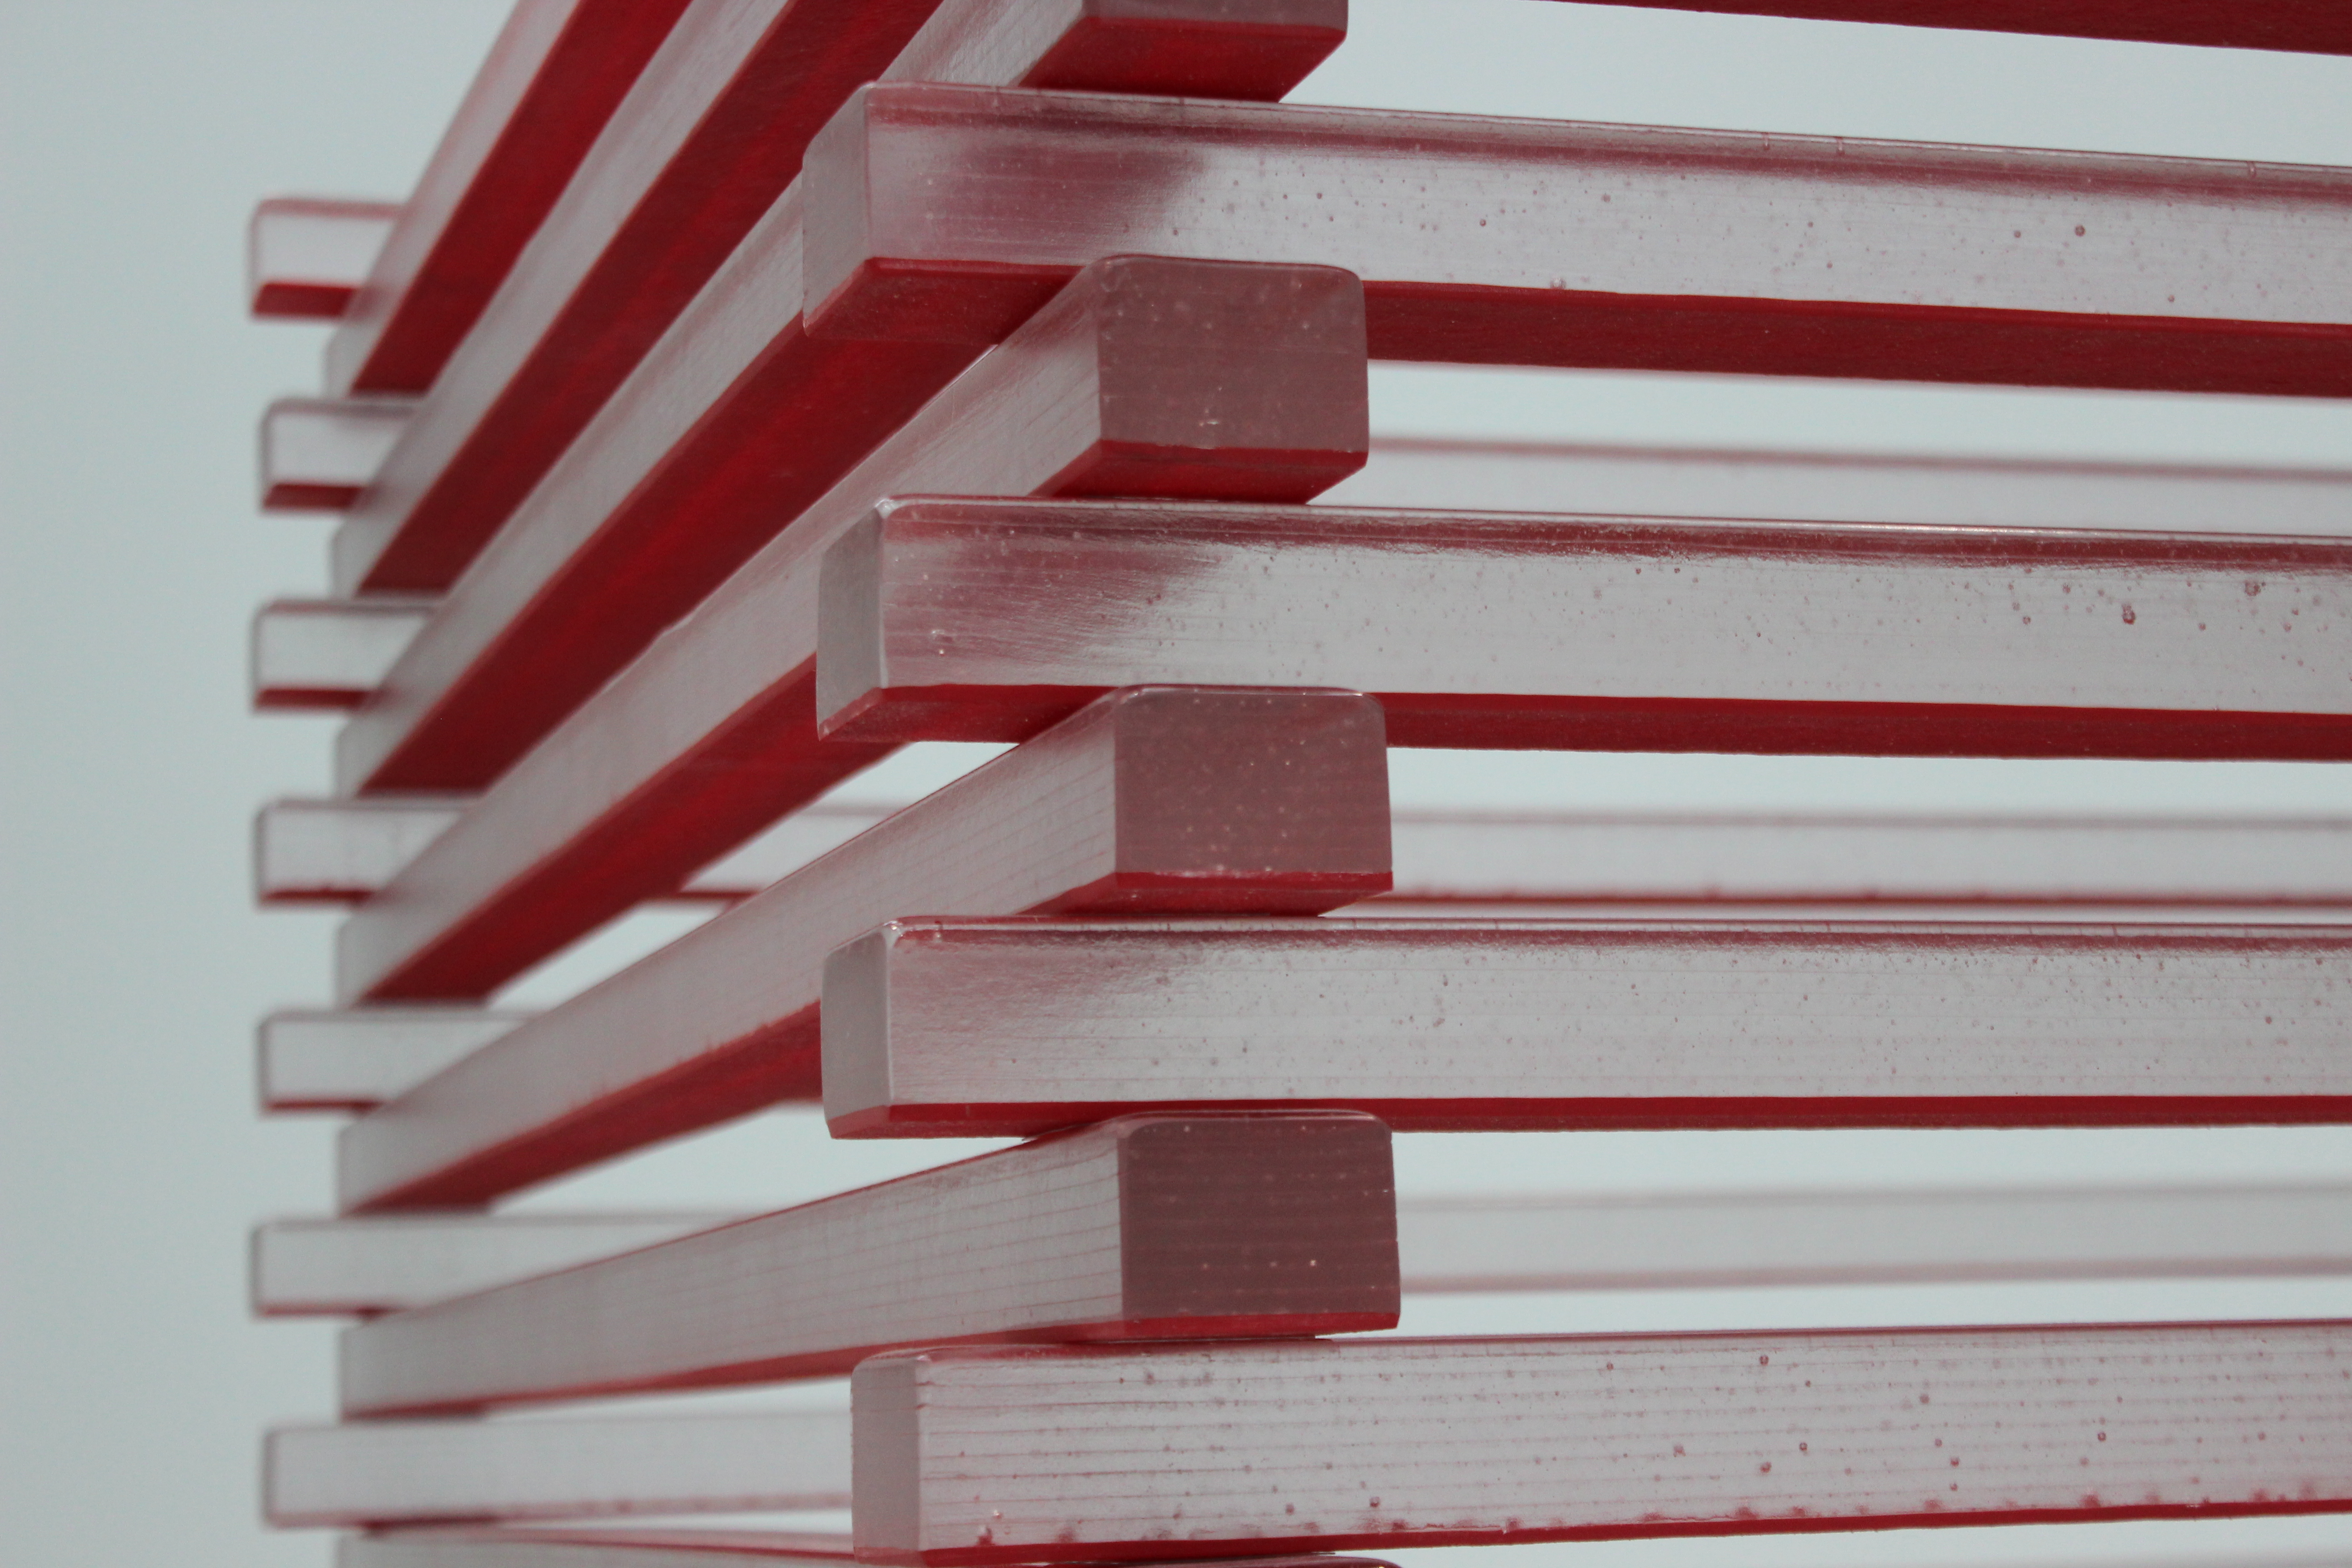
abstract, wood, white, pattern, line, red, color, material, interior design, art, design, stacked, reflective, blocks, shape, flooring, window covering